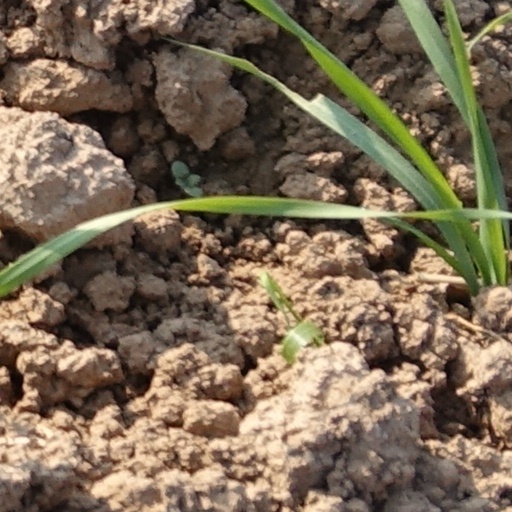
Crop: wheat